New Albany, Indiana

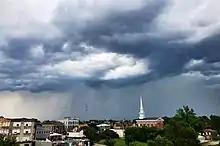
Downtown New Albany The 160 feet tall Town Clock Church was built in 1852 as a stop on the Underground Railroad.

The Town Clock Church, now the Second Baptist Church, was used as the New Albany stop in the Underground Railroad. The original steeple was destroyed by a lightning strike in 1915, and a new replica steeple was not completed until 101 years later in 2016.